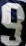
Number: 9